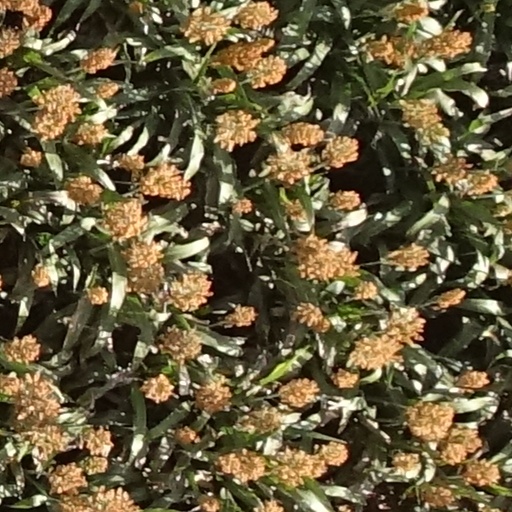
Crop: sorghum